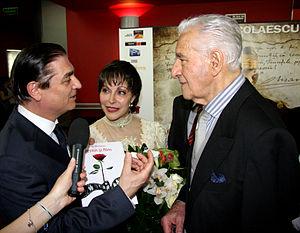
Sergiu Florin Nicolaescu, né le 13 avril 1930 à Târgu Jiu et mort le 3 janvier 2013 à Bucarest, est un acteur, réalisateur et homme politique roumain.